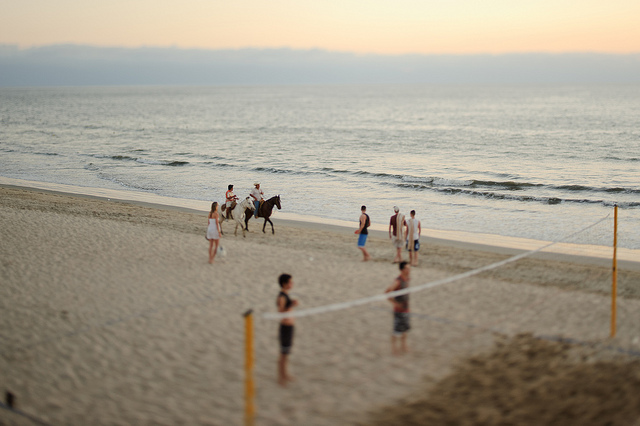
user: Given an image and a question. Answer the question in a short answer. Question: What type of net is in the photo? Short Answer:
assistant: volleyball